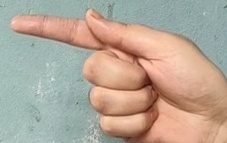
ASL sign: G